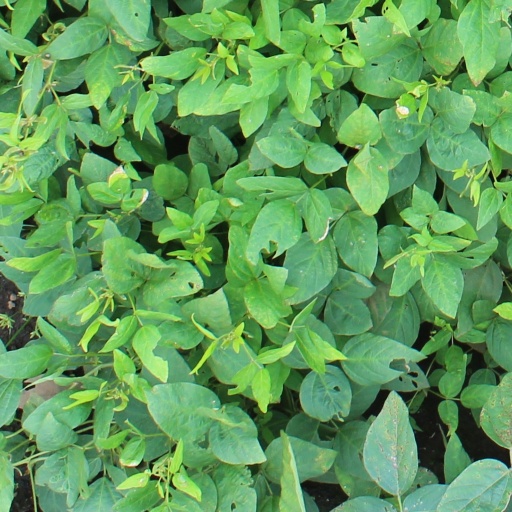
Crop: soybean